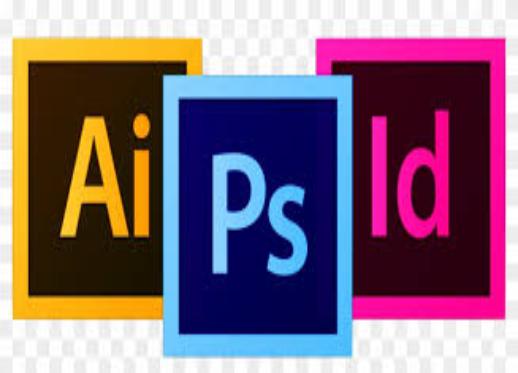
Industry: Others